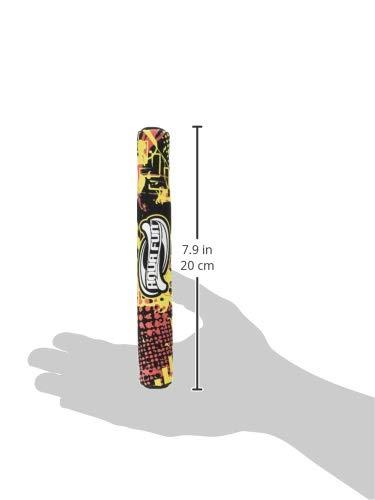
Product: Poolmaster Active Xtreme Swimming Pool Water Game Dive Sticks
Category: Toys & Games | Sports & Outdoor Play | Pools & Water Toys | Pool Toys | Dive Rings & Toys
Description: Underwater diving fun and play.
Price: $9.36